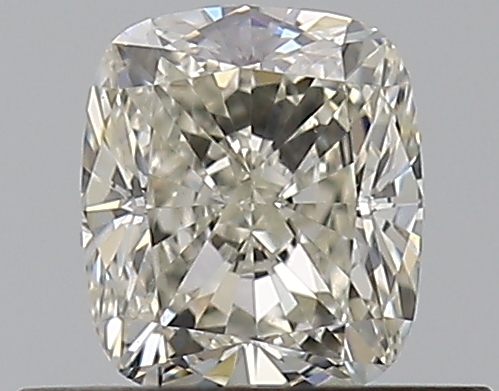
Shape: cushion
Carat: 0.52
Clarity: VS1
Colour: K
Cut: EX
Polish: EX
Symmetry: EX
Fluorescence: F
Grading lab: GIA
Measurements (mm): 4.89 x 4.24 x 2.89